Bee sting

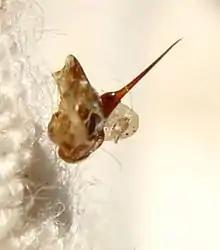
The stinger of a honey bee separated from the body and attached to a protective dressing

A bee sting is the wound and pain caused by the stinger of a female bee puncturing skin. Bee stings differ from insect bites, with the venom of stinging insects having considerable chemical variation. The reaction of a person to a bee sting may vary according to the bee species. While bee stinger venom is slightly acidic and causes only mild pain in most people, allergic reactions may occur in people with allergies to venom components.